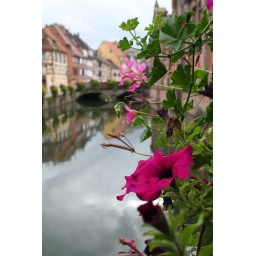
Vase planted flowers along a river bridge in Colmar, France. My favorite place in the world (to date).